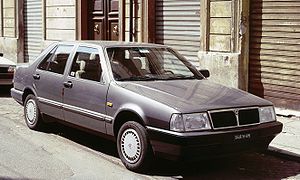
De fires klub (personbiler)
De fires klub var et joint venture indgået i 1980'erne mellem de fire bilfabrikanter Fiat, Lancia, Alfa Romeo og Saab. Dette joint venture resulterede i hver sin nye bilmodel for hver af de fire fabrikanter. Arbejdet ledede, gennem brug af de samme komponenter, til kraftigt reducerede udviklingsomkostninger. Bilmodellerne som blev resultatet af dette joint venture var Alfa Romeo 164, Fiat Croma, Lancia Thema og Saab 9000. Slægtskabet var tydeligst mellem Saab 9000, Fiat Croma og Lancia Thema. Disse modeller havde flere fælles dele, mens Alfa Romeo 164 kun havde samme platform. Saab 9000 havde f.eks. identiske døre med Fiat Croma, ligesom forruden. Giorgetto Giugiaro stod for designet, mens Björn Envall "saabificerede" Fiat Croma/Lancia Thema til Saab 9000.